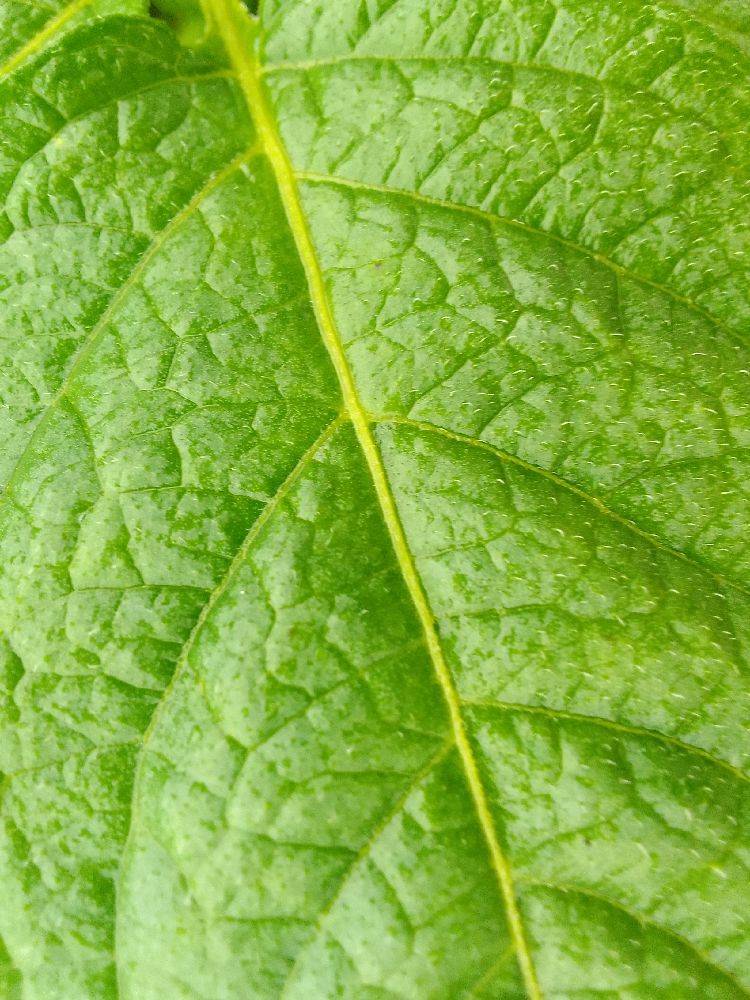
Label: Healthy